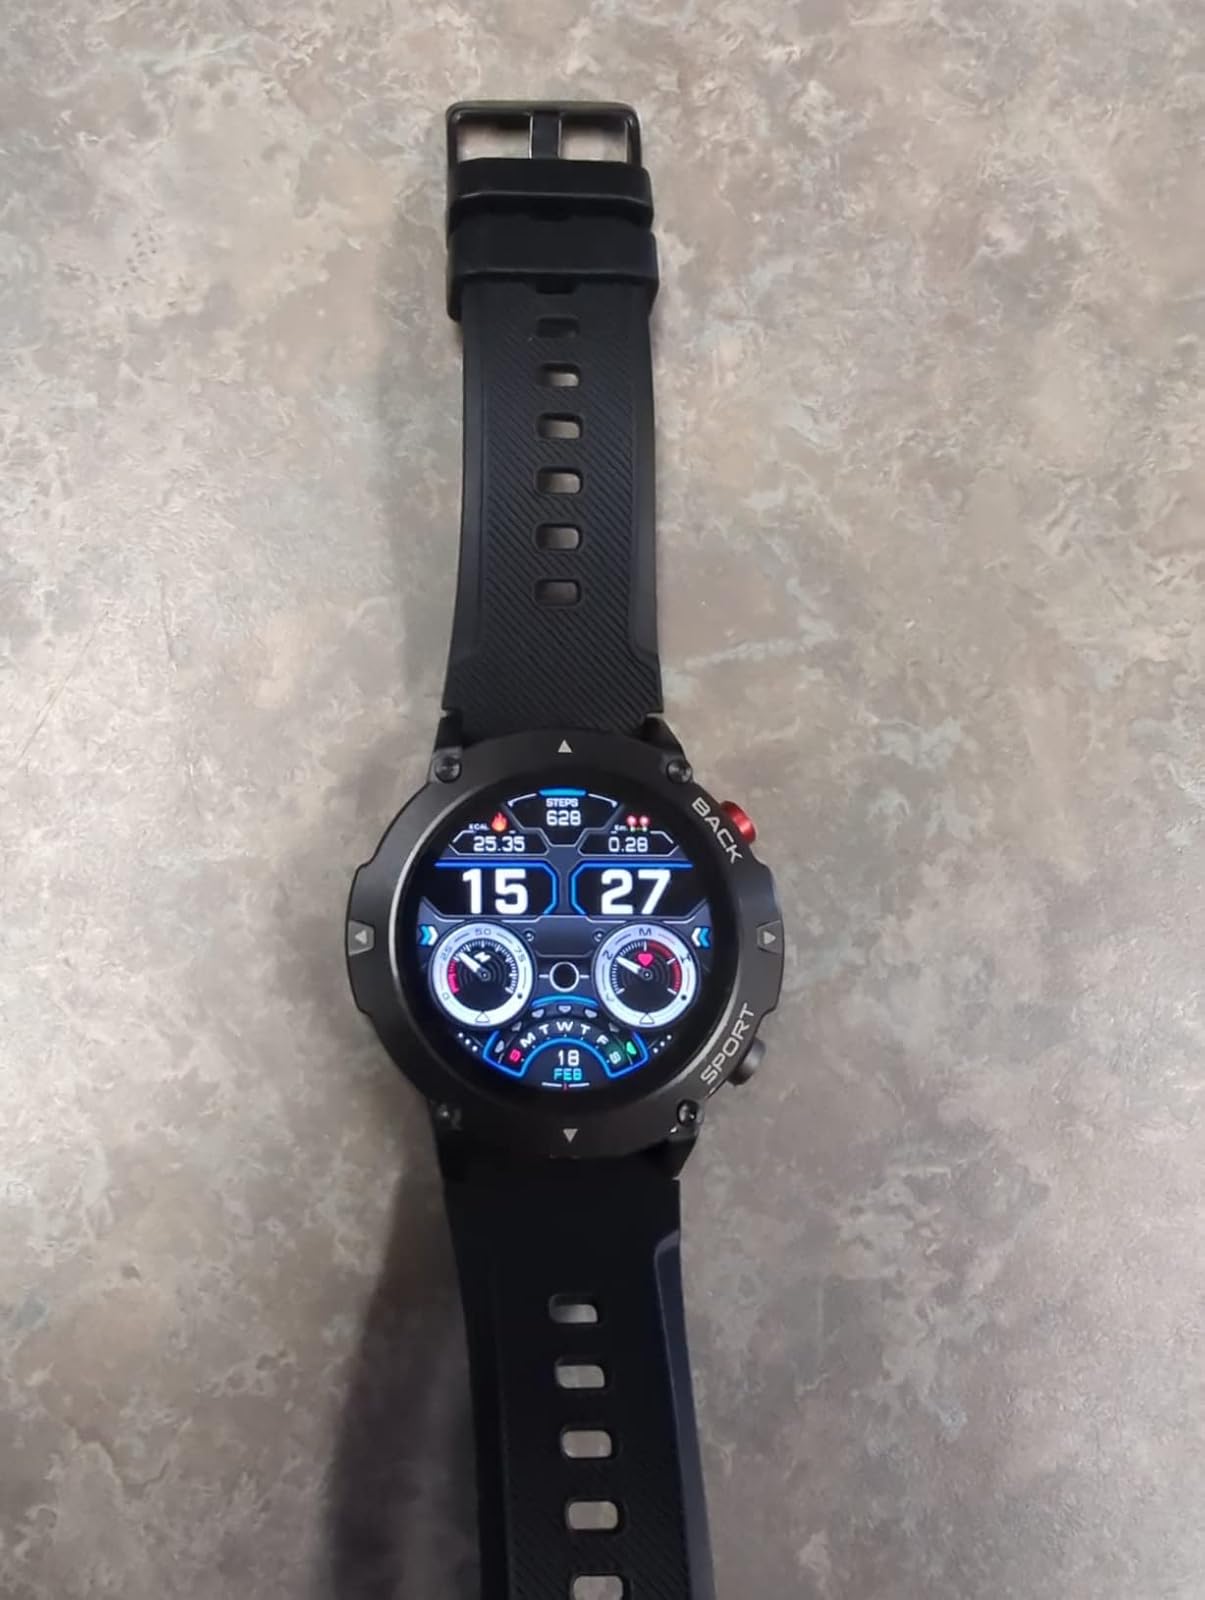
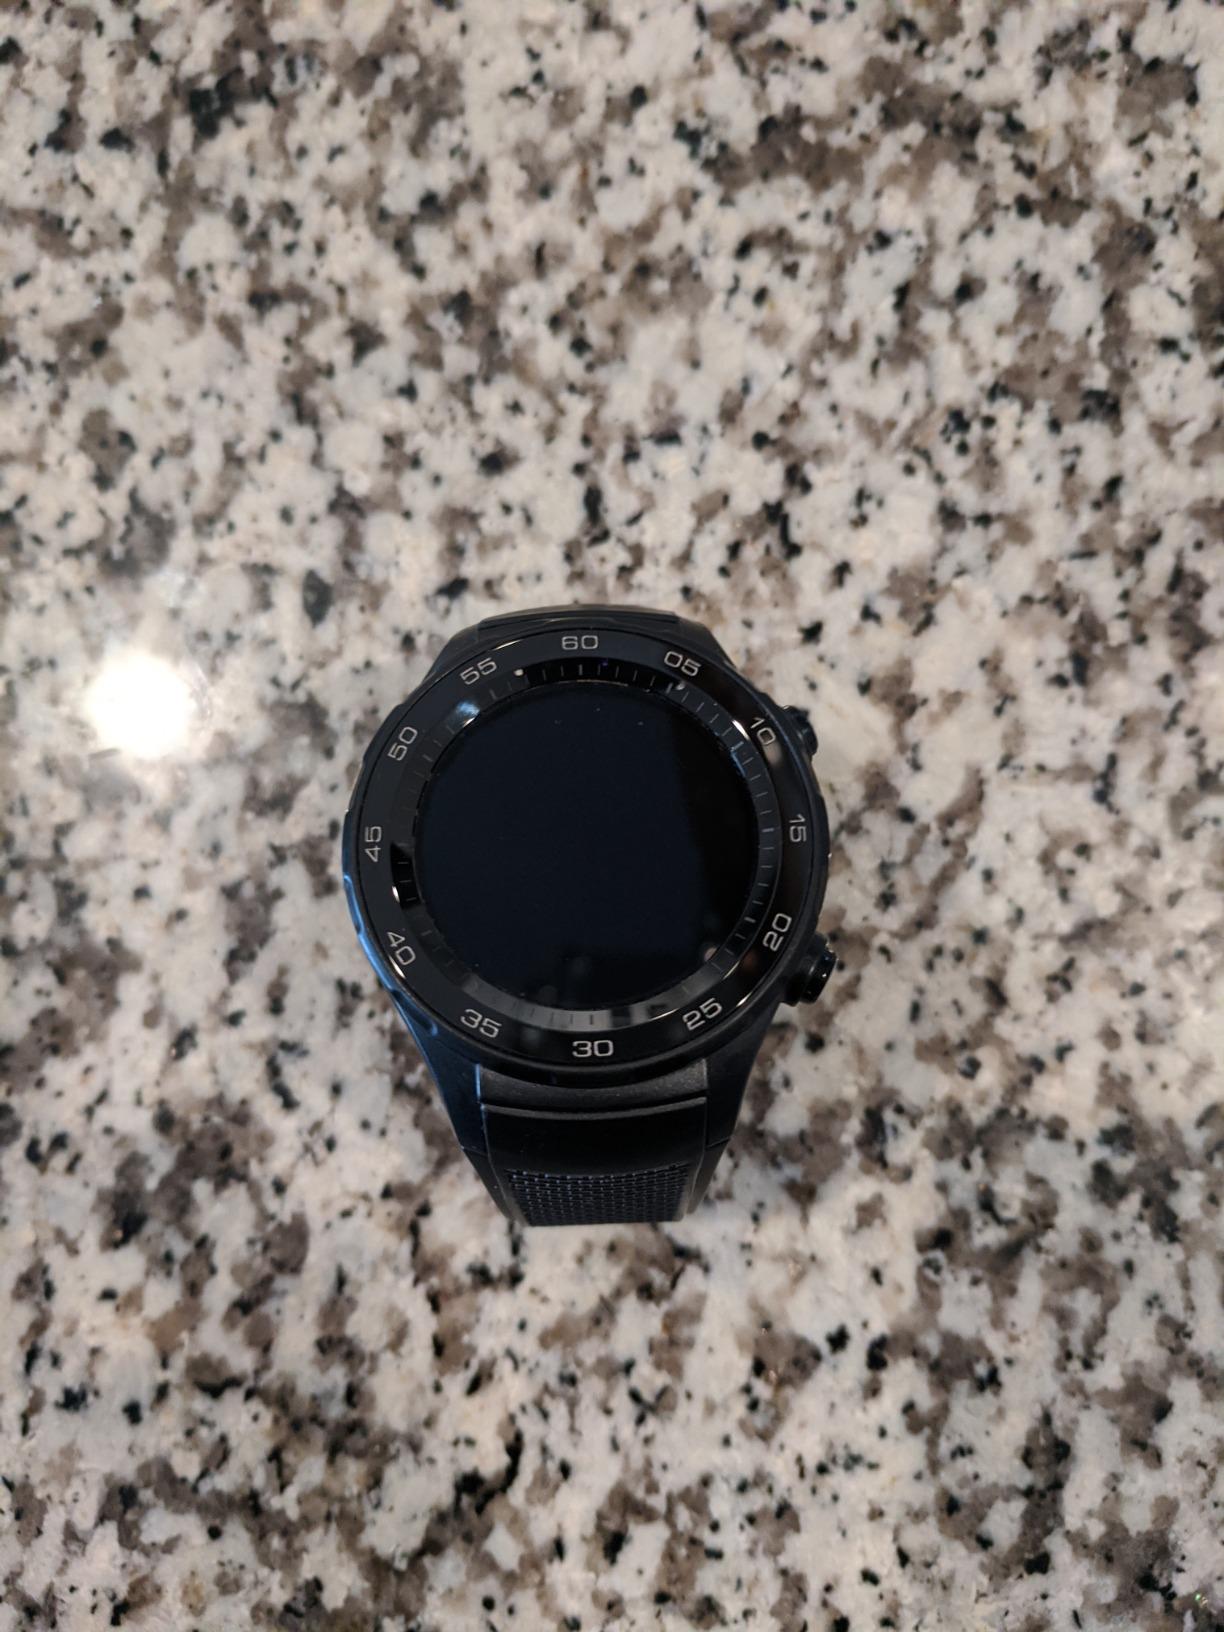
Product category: smartwatch
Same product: no